Noyo Harbor

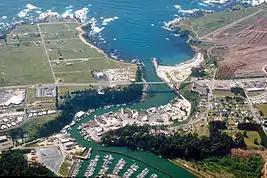
An aerial view of the mouth of the Noyo River in Fort Bragg, CA, including Noyo Harbor.

Noyo Harbor is the port and boat docking area for Fort Bragg, California, USA. It is built near the mouth of the Noyo River in the town of Noyo, just south of Fort Bragg. Noyo Harbor is located in Mendocino County northwest of the Port of San Francisco and south-southeast of the port of Crescent City, California. Highway 1 passes over the Noyo Bridge above the harbor.